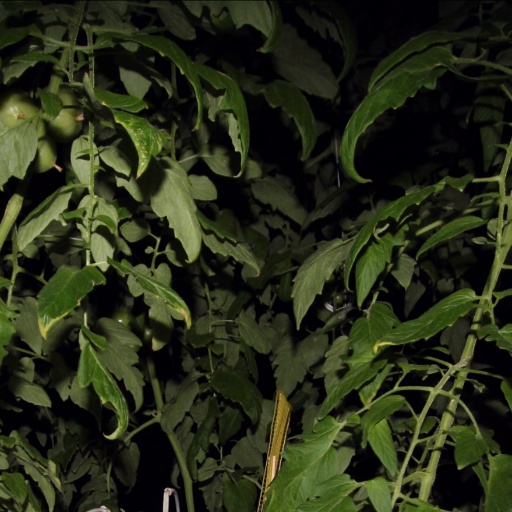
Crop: tomato